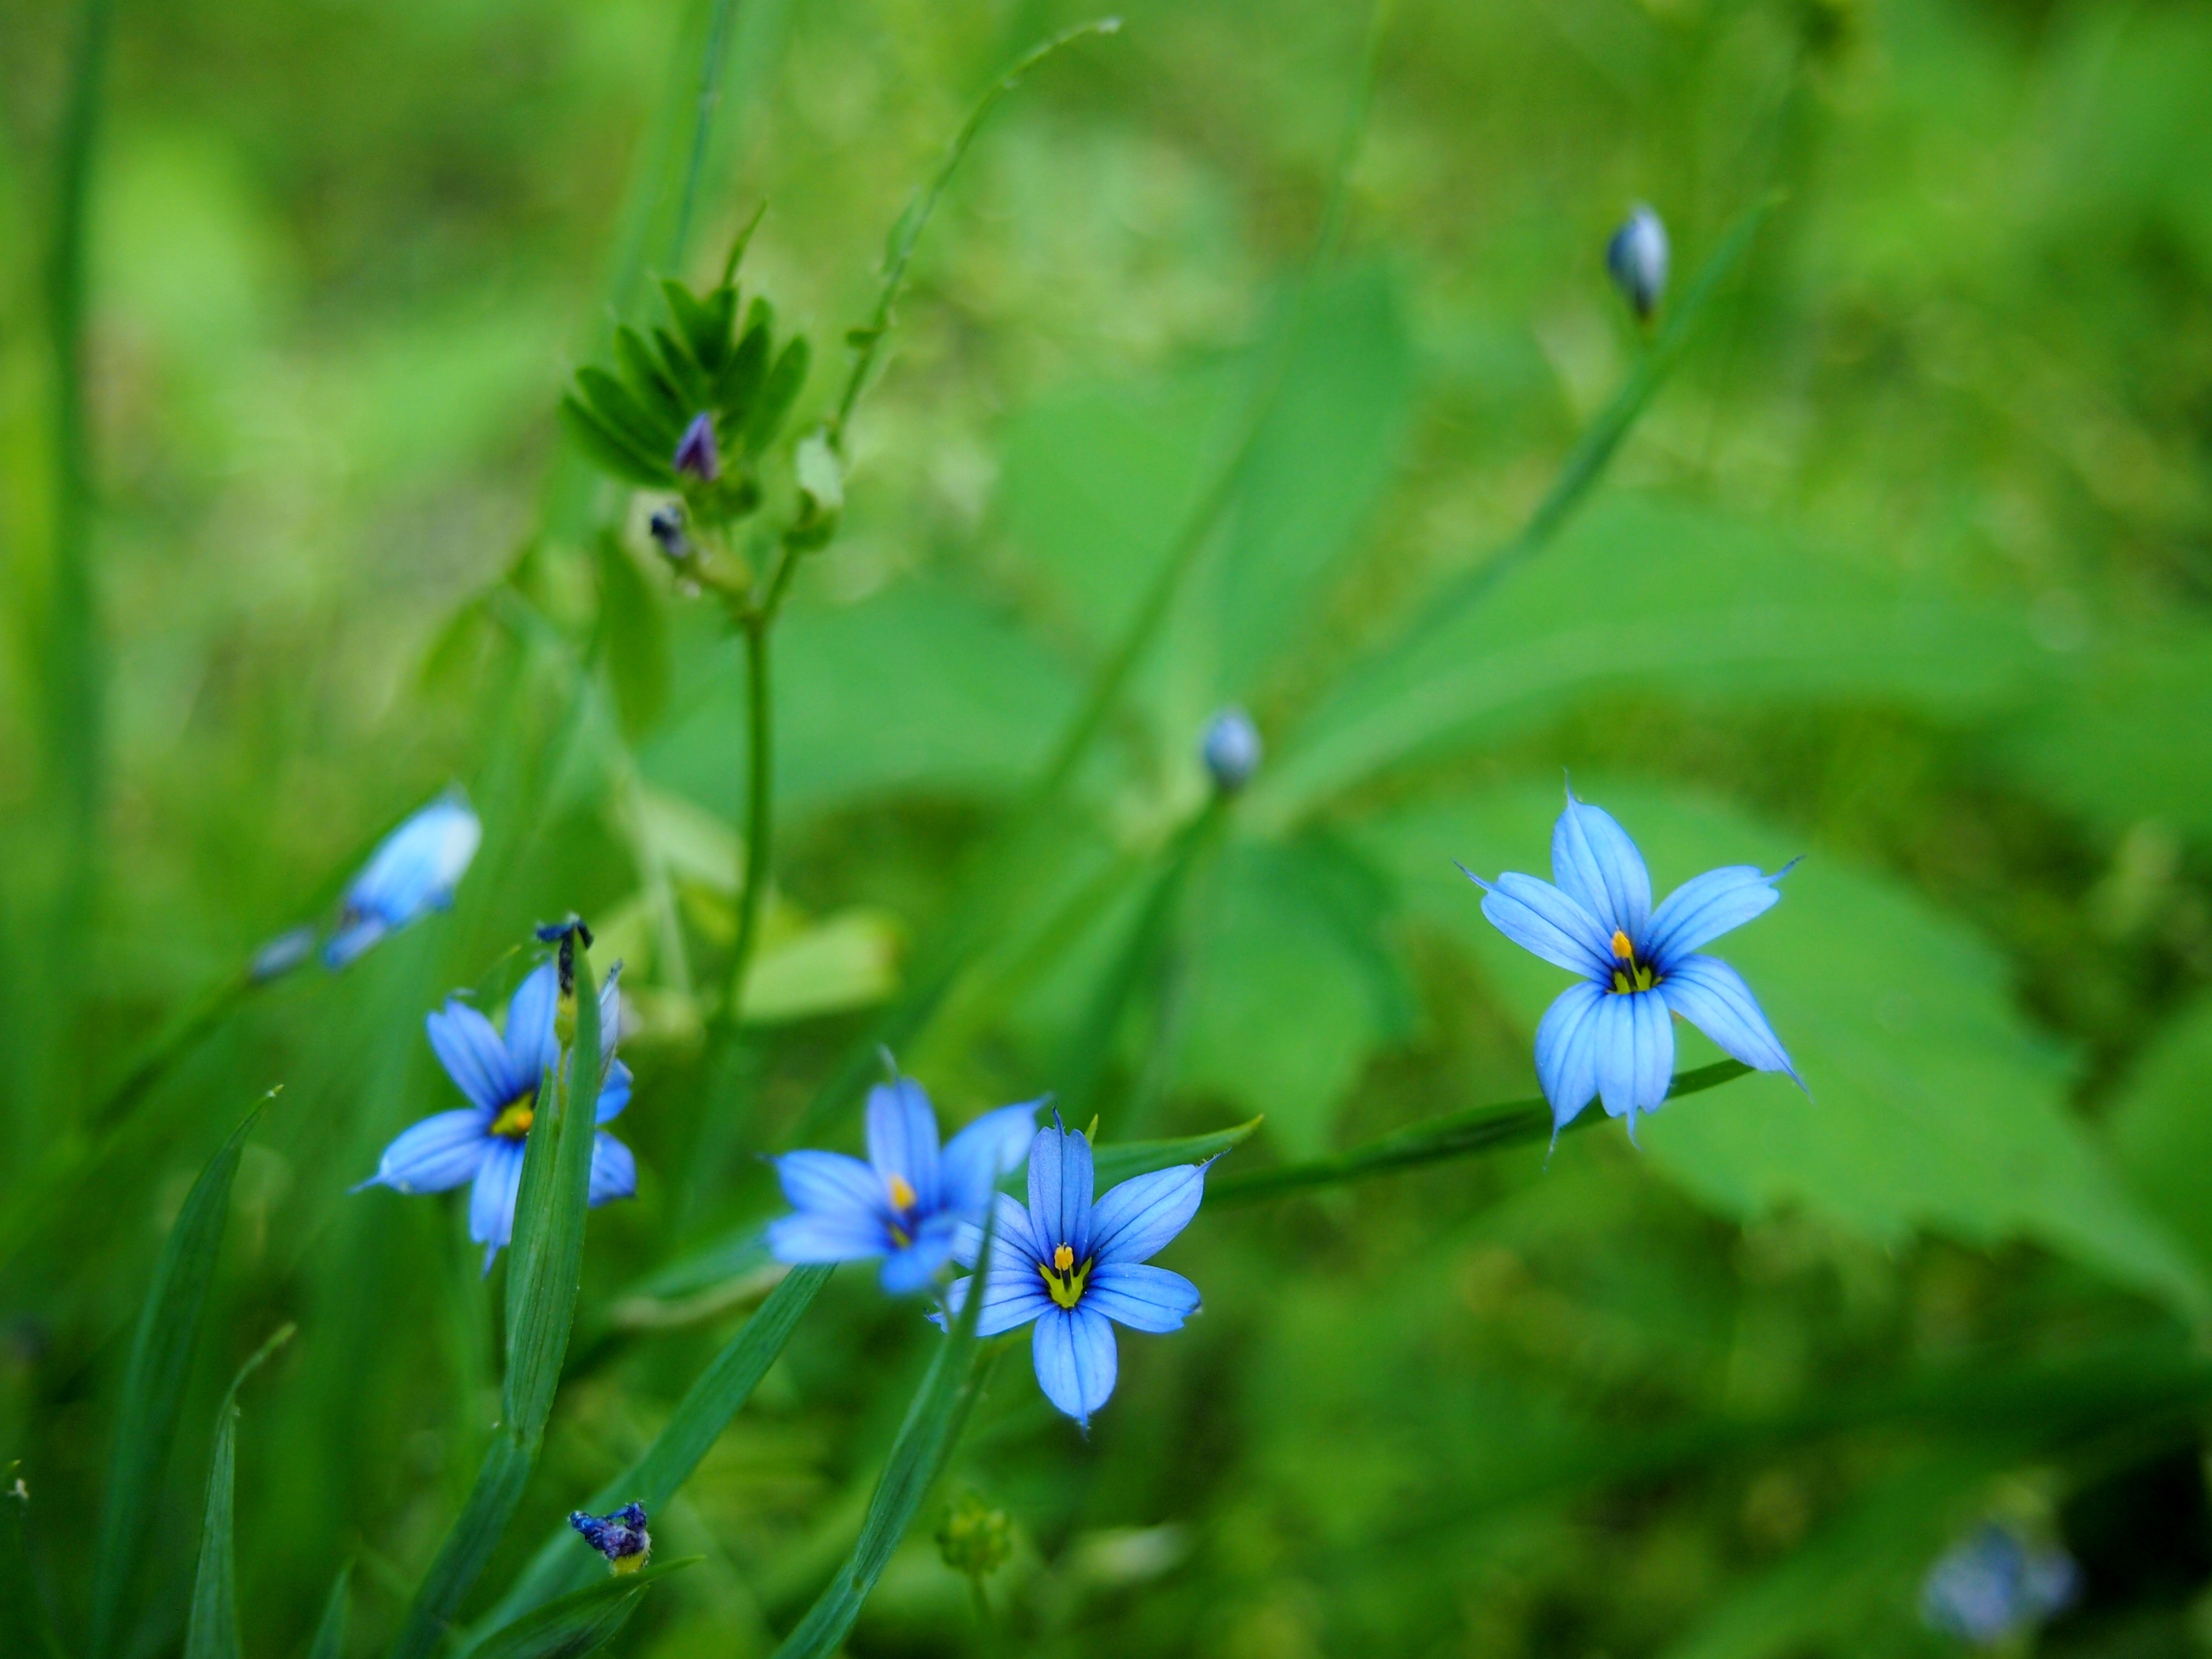
nature, grass, plant, meadow, flower, purple, spring, green, botany, flora, wildflower, flowers, purple flowers, petals, blooms, macro photography, flowering plant, land plant